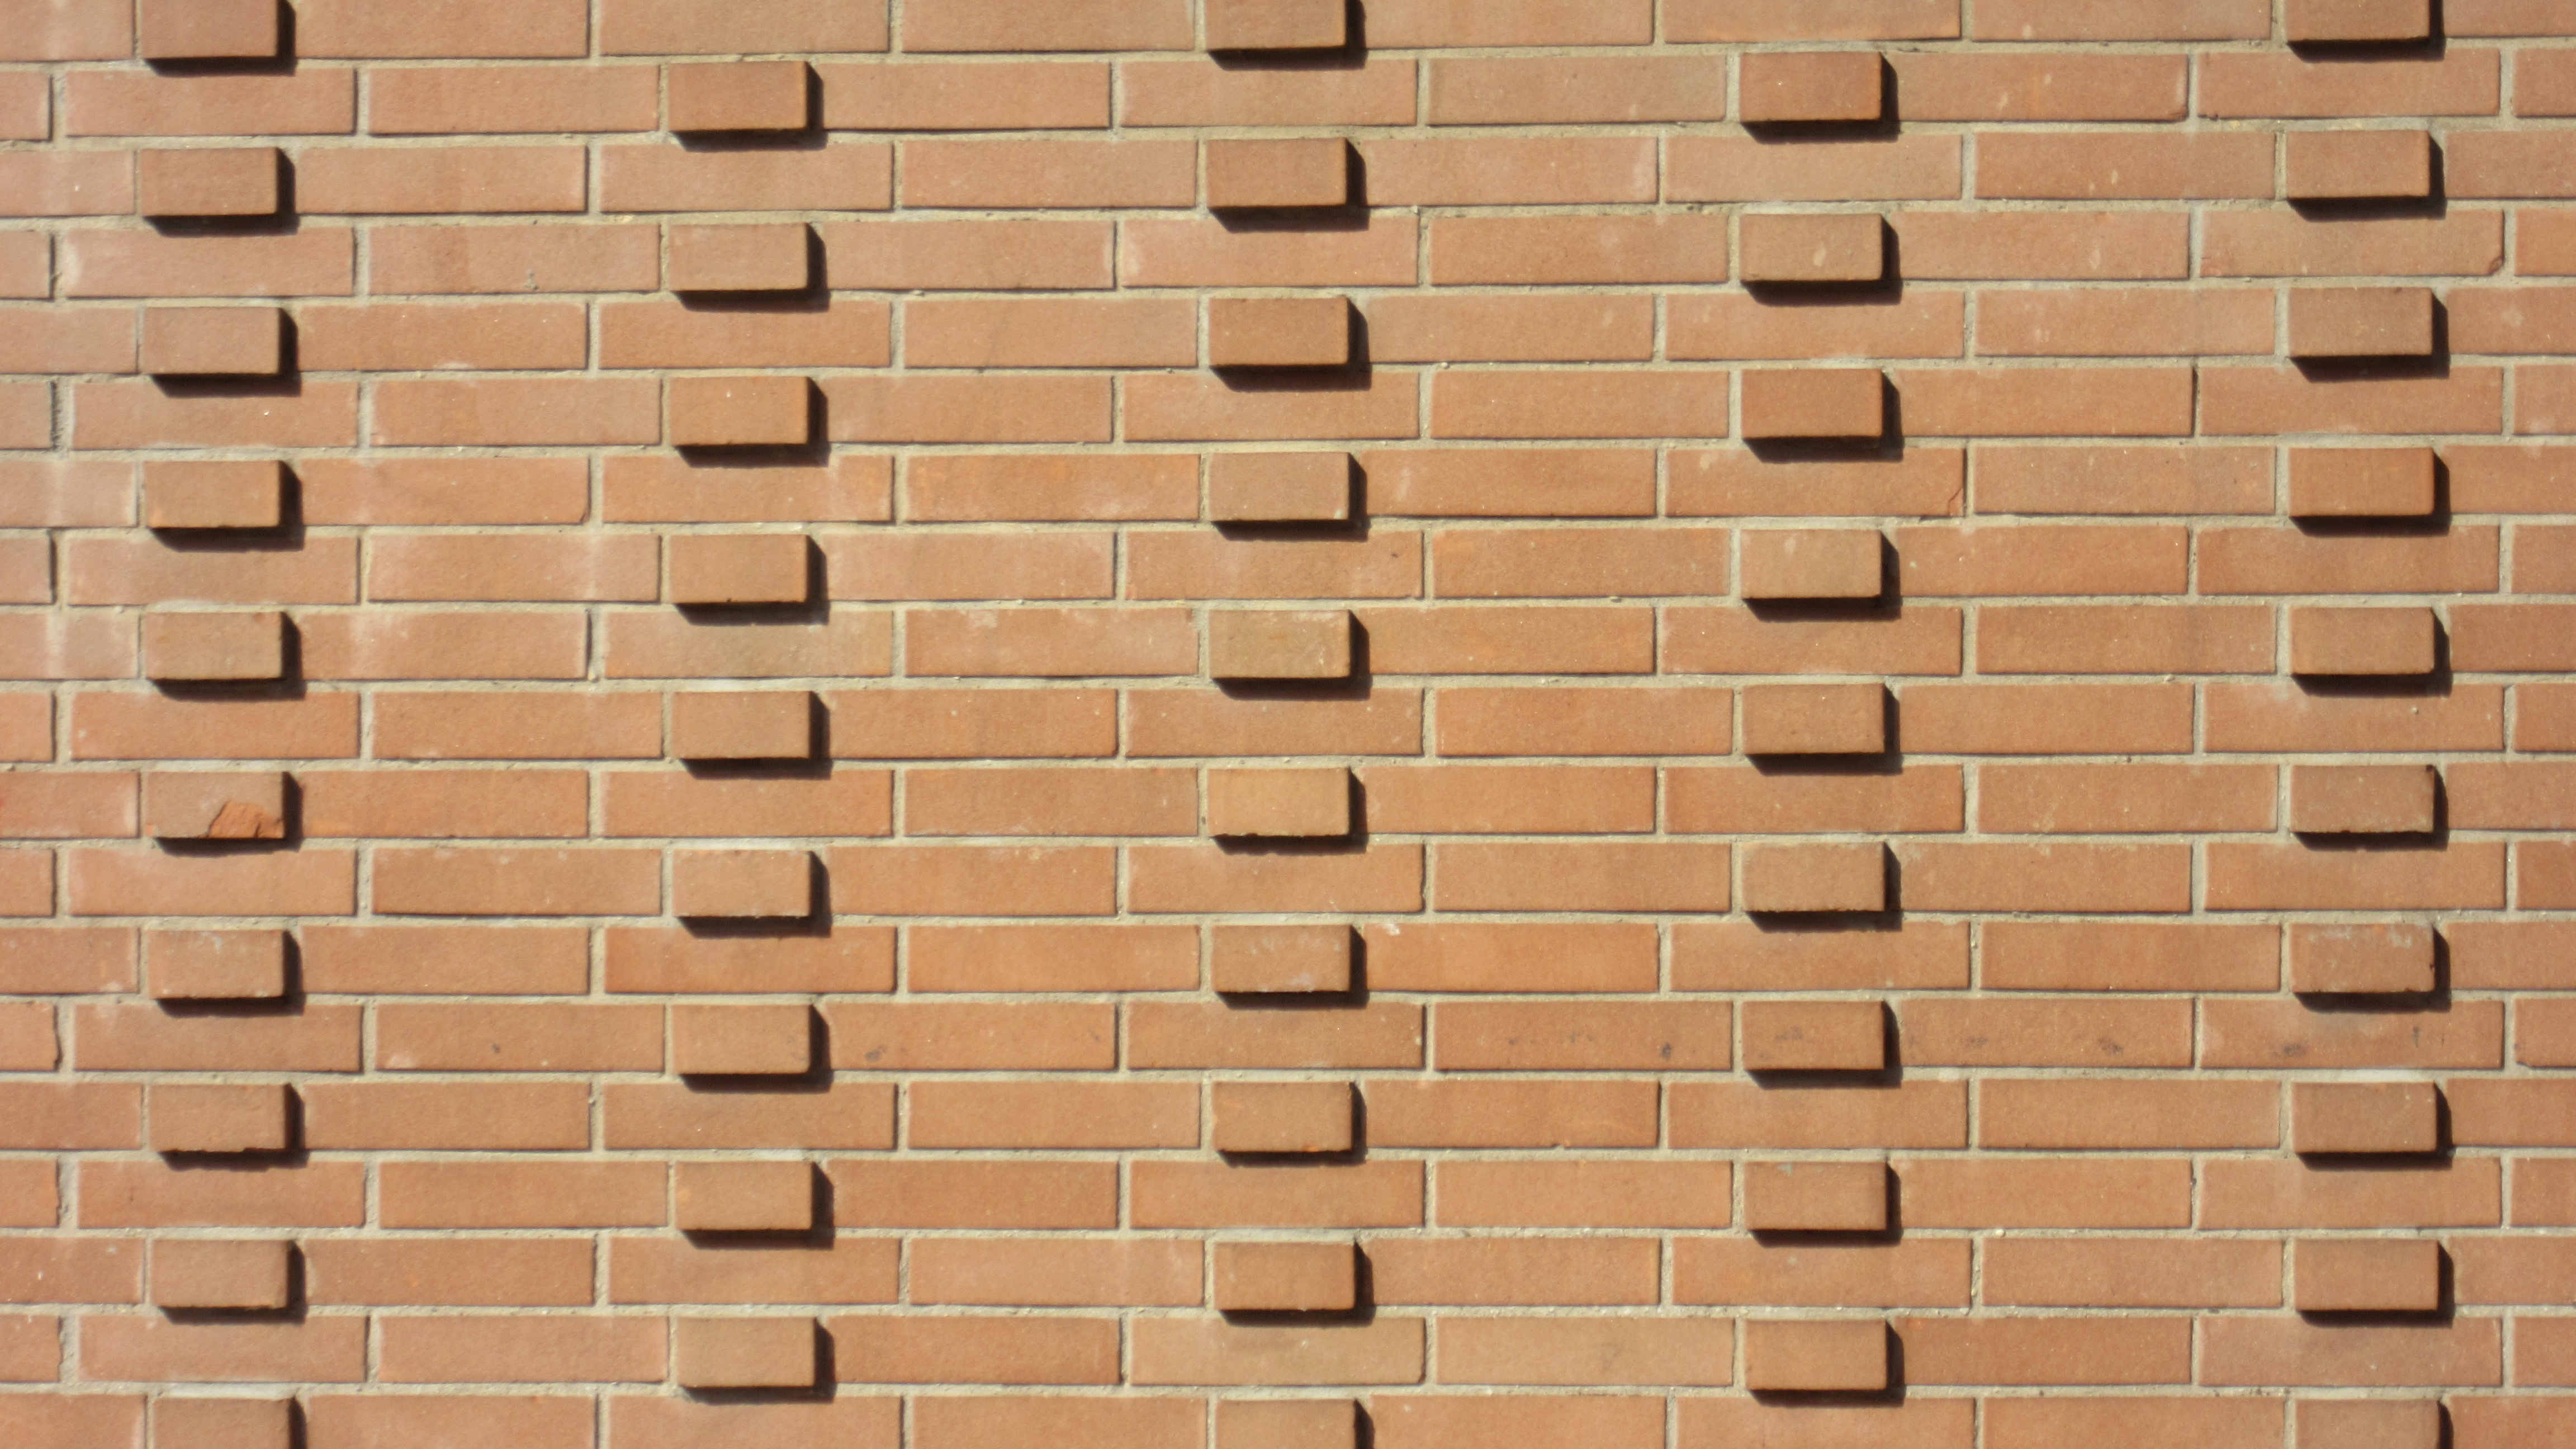
wood, texture, floor, wall, pattern, red, tile, brick, material, background, hardwood, brickwork, masonry, hauswand, flooring, regularly